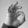
ASL letter: F